Carlos (miniseries)

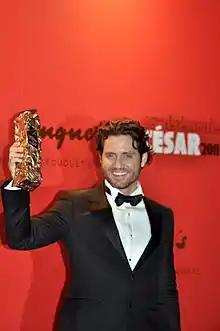
Édgar Ramírez in Paris in 2011, receiving the César Award for Most Promising Actor for his performance as Carlos

Initially, "Carlos" was to focus on the terrorist's capture in Sudan in 1994 and run only 90 minutes. However, once director Olivier Assayas agreed to make the film and he conducted extensive research, he realized that there was much more to explore with the man and his times: "I felt it was the fate of one man and, in a certain way, the story of one generation, plus a meditation on time, history, fate and issues more universal than the specific history of Carlos". Former foreign correspondent and "Le Monde" editor Stephen Smith compiled the film's research, some of which came from the files of intelligence agencies that became available after the fall of the Berlin Wall when files from former Soviet Bloc countries surfaced. Some of the film's dialogue came from tape recordings made by the Stasi, the secret police of the former East Germany. Made with a budget of $18 million, "Carlos" was Assayas's first foray into television. Originally, he was not interested in the project because it seemed "too crazy and too complicated". He was drawn to the project because it allowed him to make a film dealing with recent history and real people. He said, "not long ago, the idea of making a film about Carlos would have scared French producers, but nowadays I sense that we're being encouraged to make films that have a contemporary dimension". Actor Edgar Ramirez said, "What we're trying to do is demystify him. This guy who supposedly had everything figured out was not as keen as he was said to be. The public and historical image was as history's big manipulator but in many moments of his life, he was being manipulated".